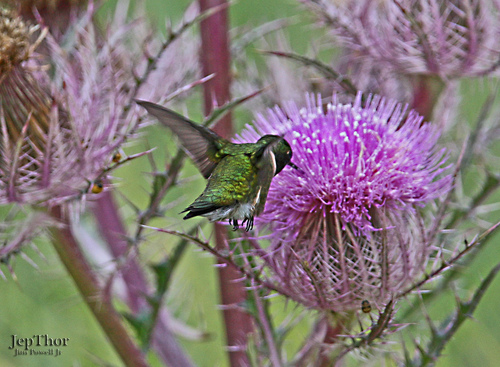
this is a metallic green bird with gray wings.
this small bird has a very long, thing bill, with short, sharply shaped wings, and vibrant green-blue plumage.
this bird is green with black on its heads and has a long, pointy beak.
this is a very small greenish colored bird with gray wings and a very long beak.
a small bird with gray winglbars, black head and feet.
this long-beaked bird is many vibrant shades of green, with a black head, white belly, and a light stripe around its neck.
this bird has wings that are green and has a white belly
this bird has wings that are green and has a long billthe bird has a green back, white nape and thin bill.
a small bird with a green coloring and black crown.
Species: Ruby Throated Hummingbird